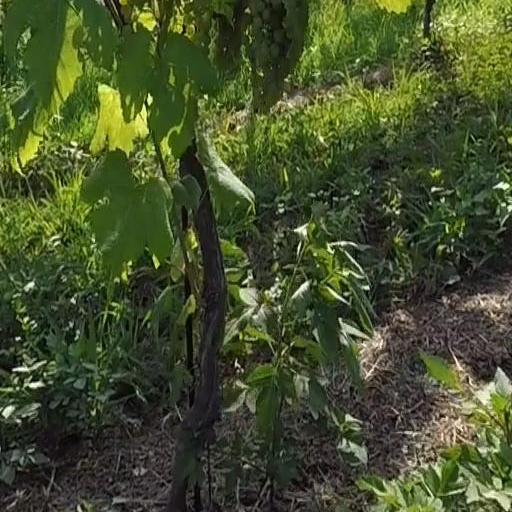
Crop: grape